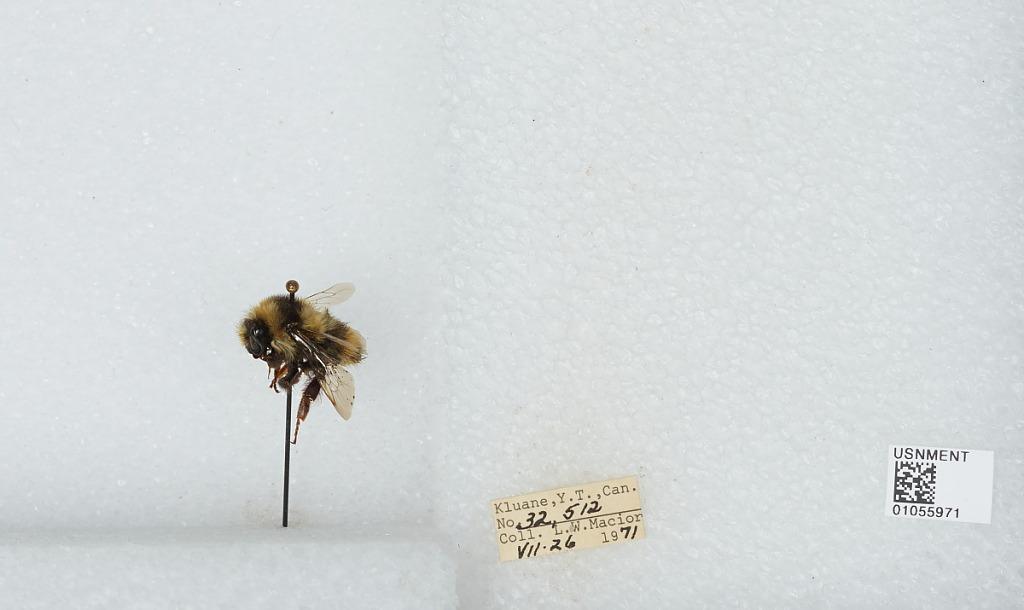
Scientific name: Bombus bifarius nearcticus
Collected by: L. Macior
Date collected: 1971-7-26
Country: Canada
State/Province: Yukon Territory
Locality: Kluane
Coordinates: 60.75, -139.5